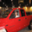
Label: automobile